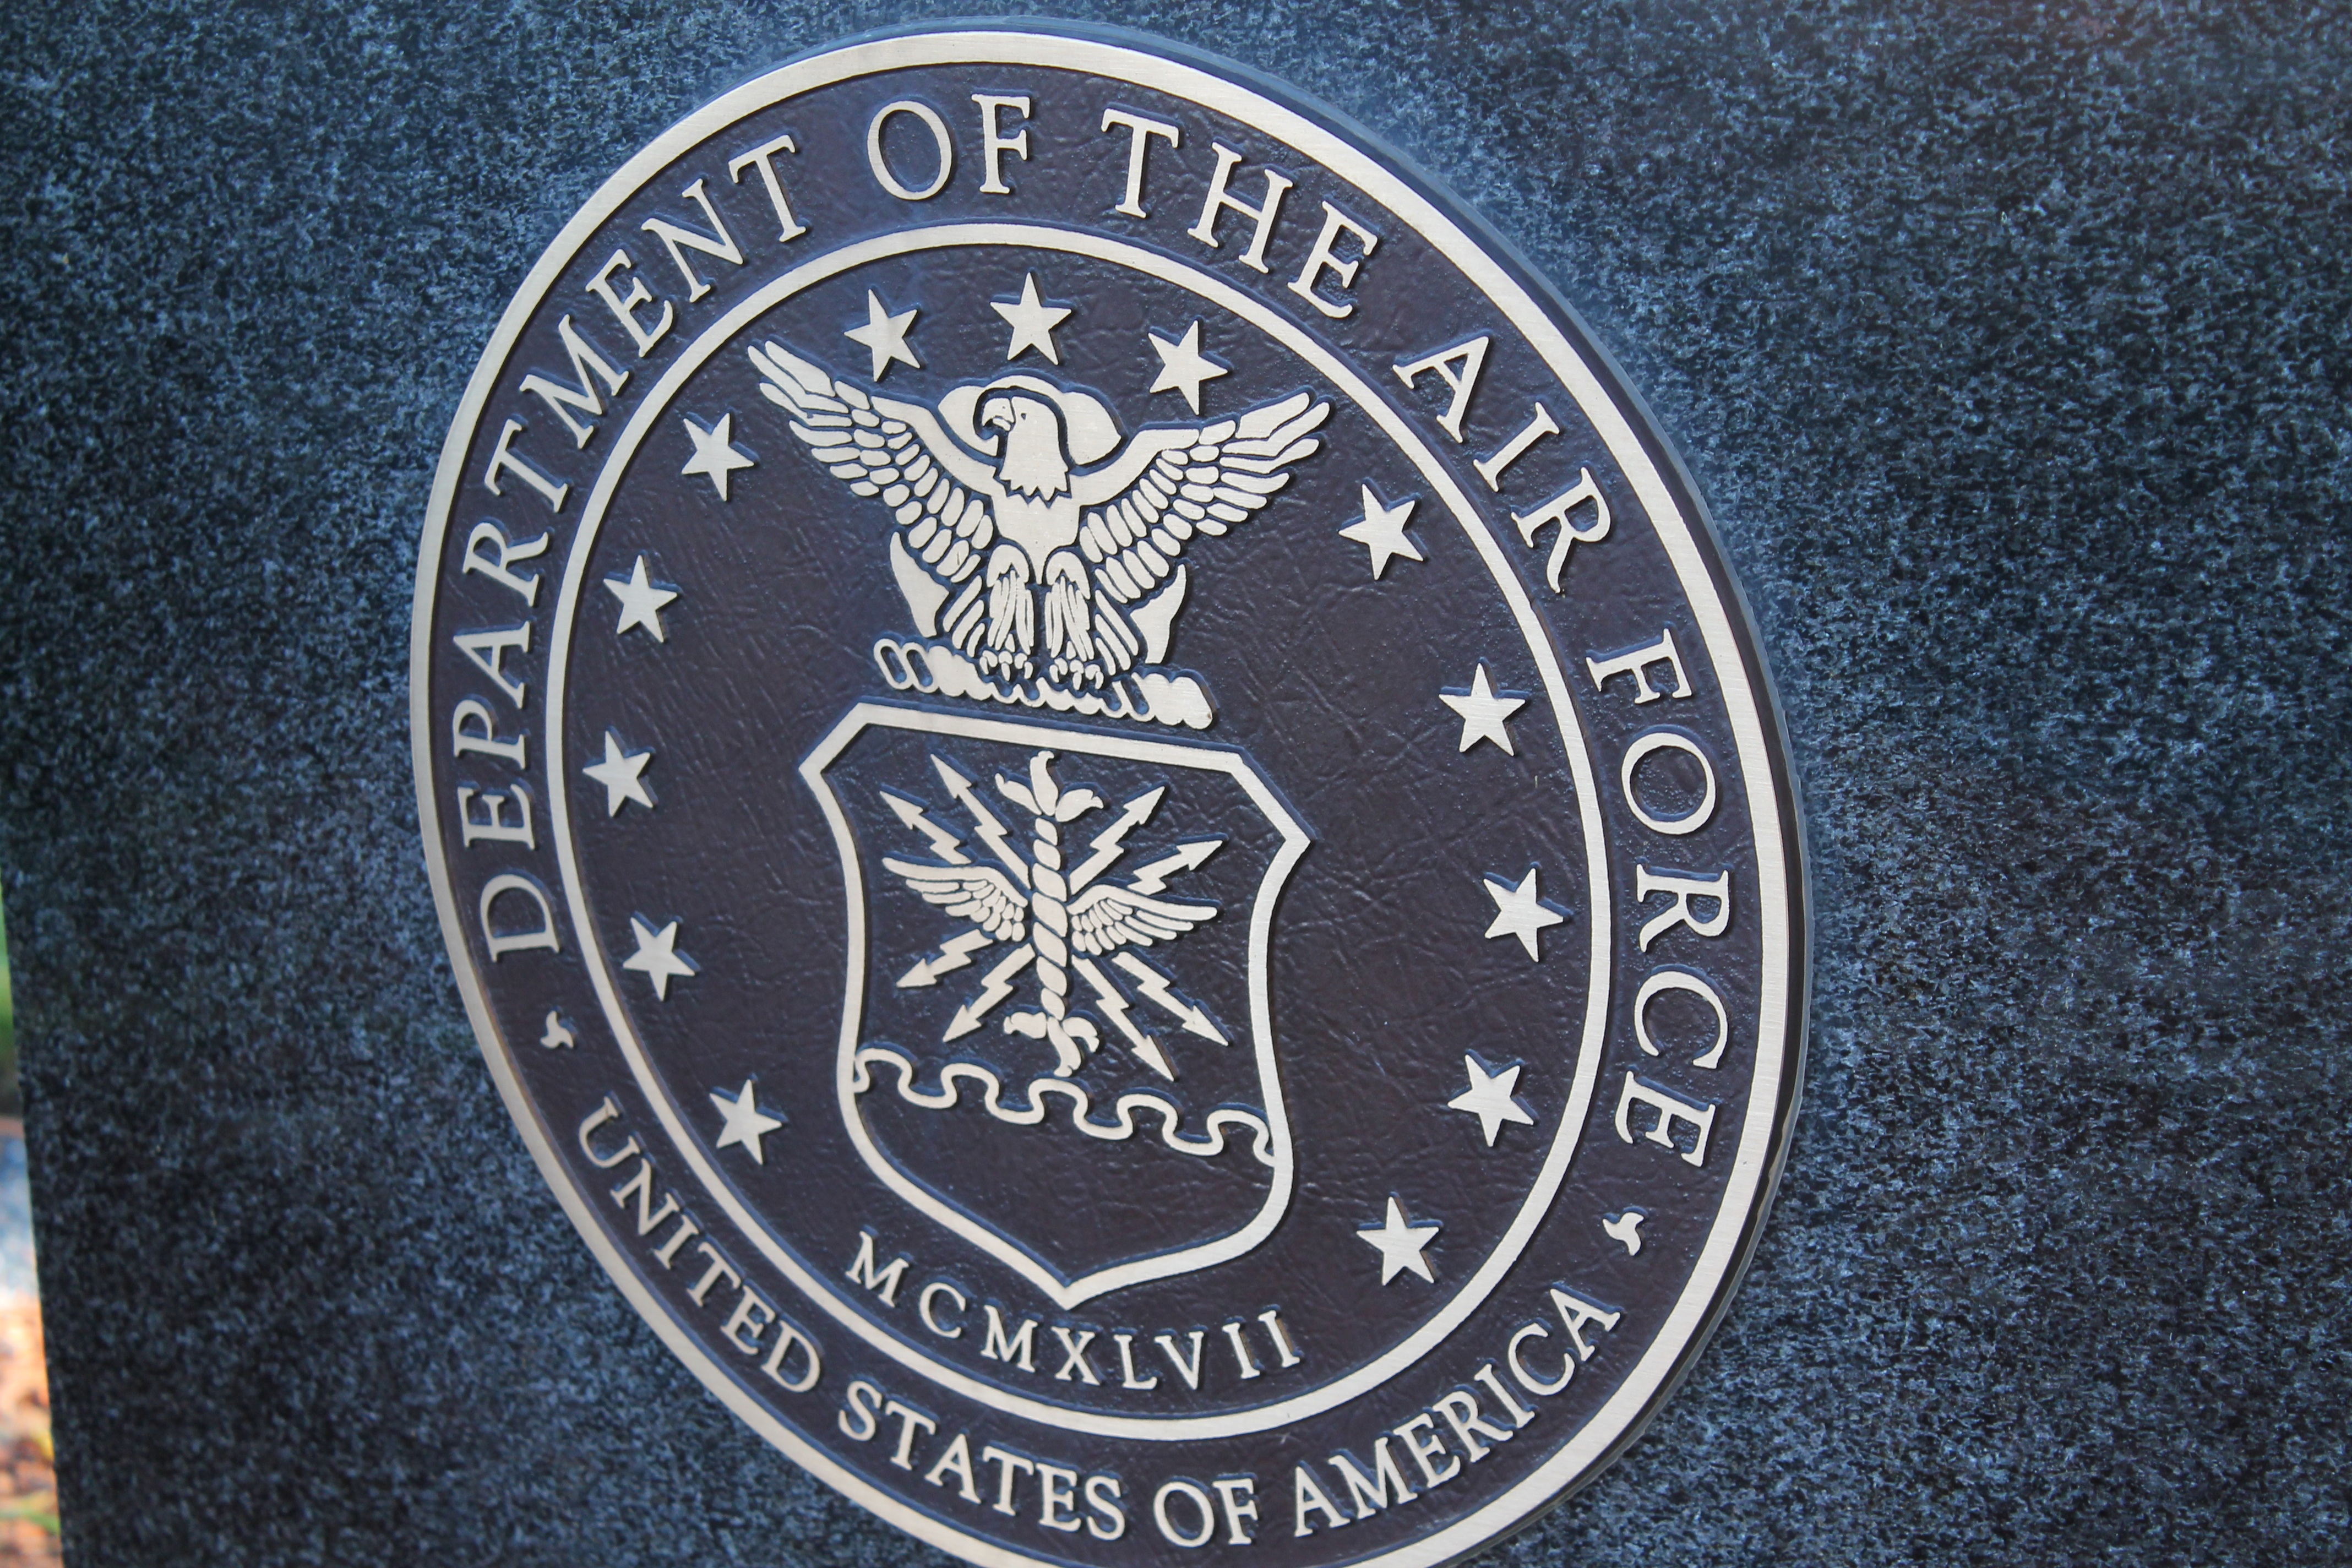
air, stone, usa, money, cemetery, memorial, graveyard, american, currency, honor, day, remembrance, veterans, force, award, air force, armed forces, memorial day